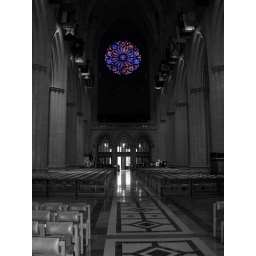
Stained glass window at Washington National Cathedral in DC